City Opera House (Traverse City, Michigan)

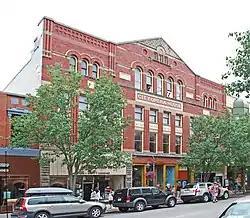

The City Opera House is located at 106-112 Front Street in Traverse City, Michigan. It was designated a Michigan State Historic Site in 1971 and listed on the National Register of Historic Places in 1972.